Distribution of white South Africans

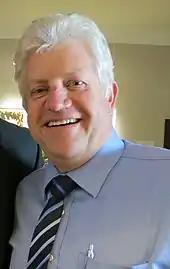
Alan Winde, the Premier of the Western Cape, is an English-speaking white South African.

The Western Cape has the second-highest percentage of white people (16%) in South Africa, at 850,000 and the only one with a white premier (governor). The lingua franca is Afrikaans, but some urban areas, especially Cape Town, have a large English-speaking population. Many Cape Town suburbs and neighbourhoods have white majorities, including some with a white population of at least 95%, such as Llandudno, Fish Hoek, and Constantia. The Western Cape has some of the highest white percentage municipalities in South Africa, such as the Overstrand (33%), Hessequa (38%), Mossel Bay (28%), Noordhoek (25%), Cape Agulhas (23%), and Knysna (23%).